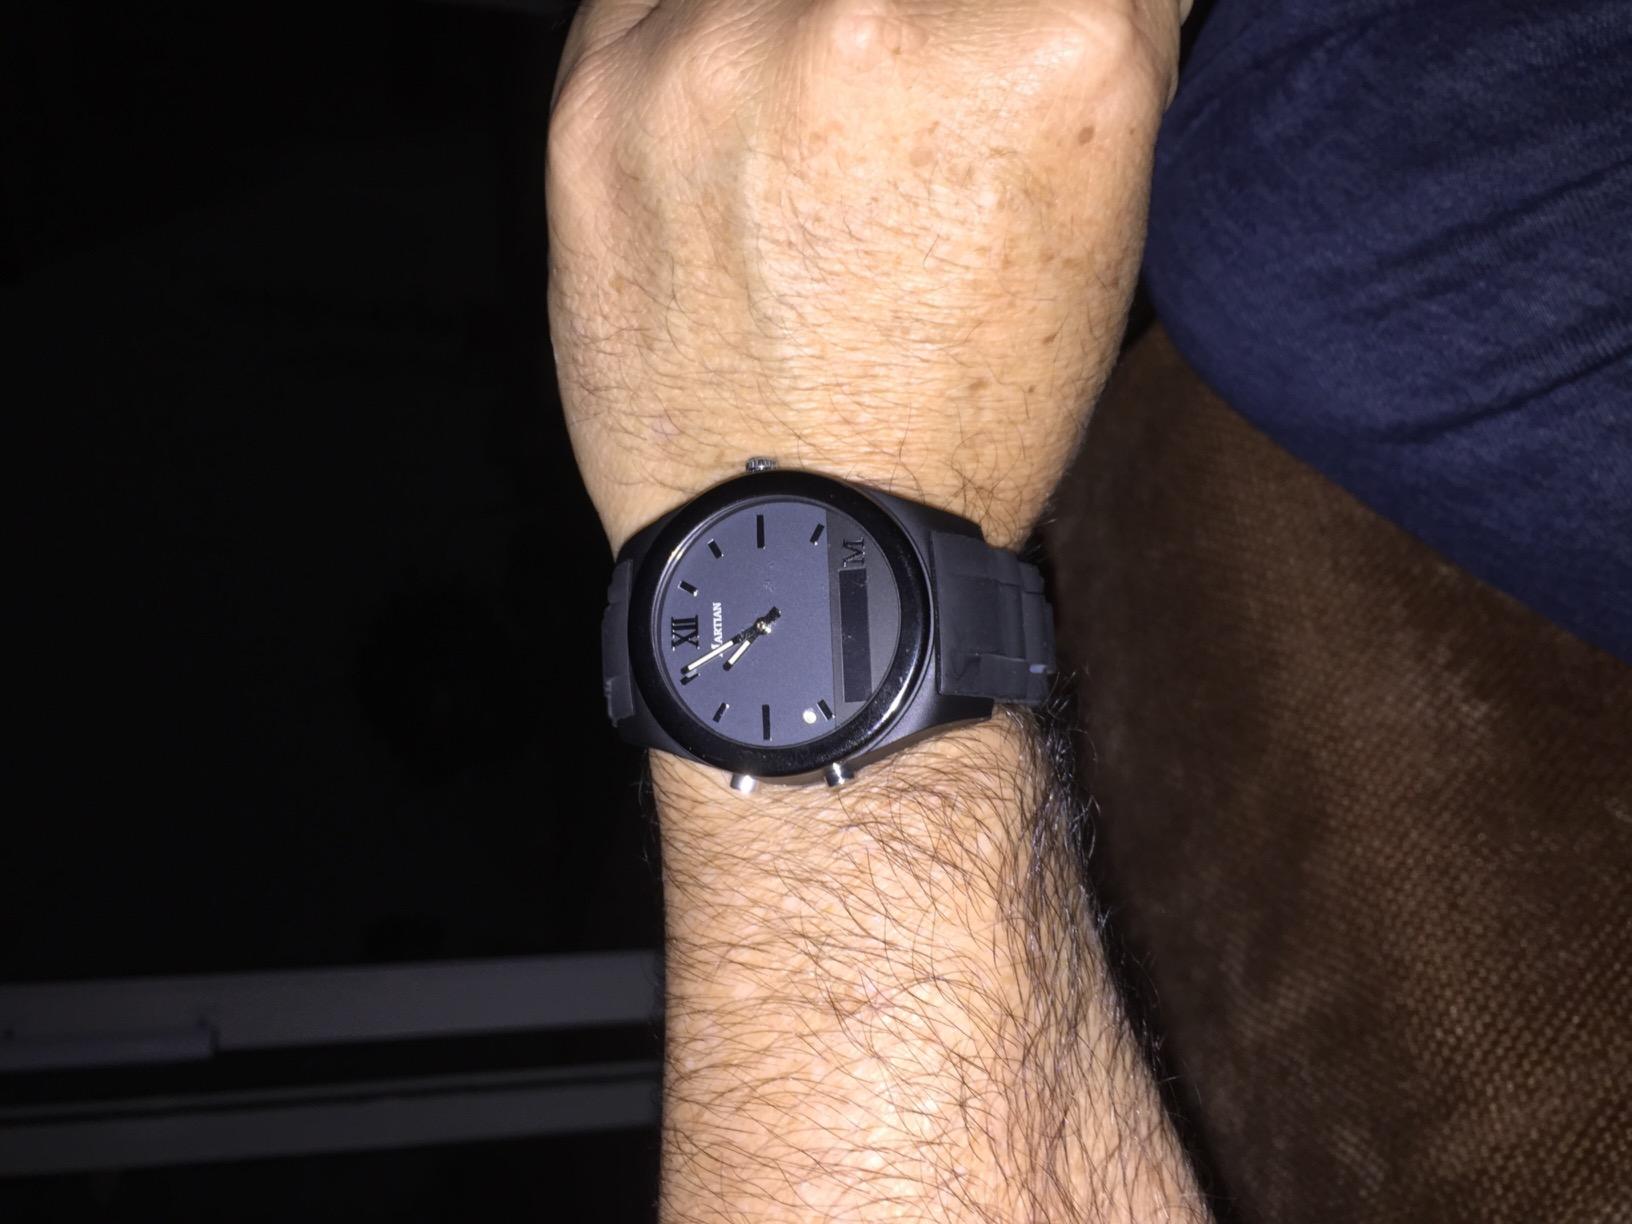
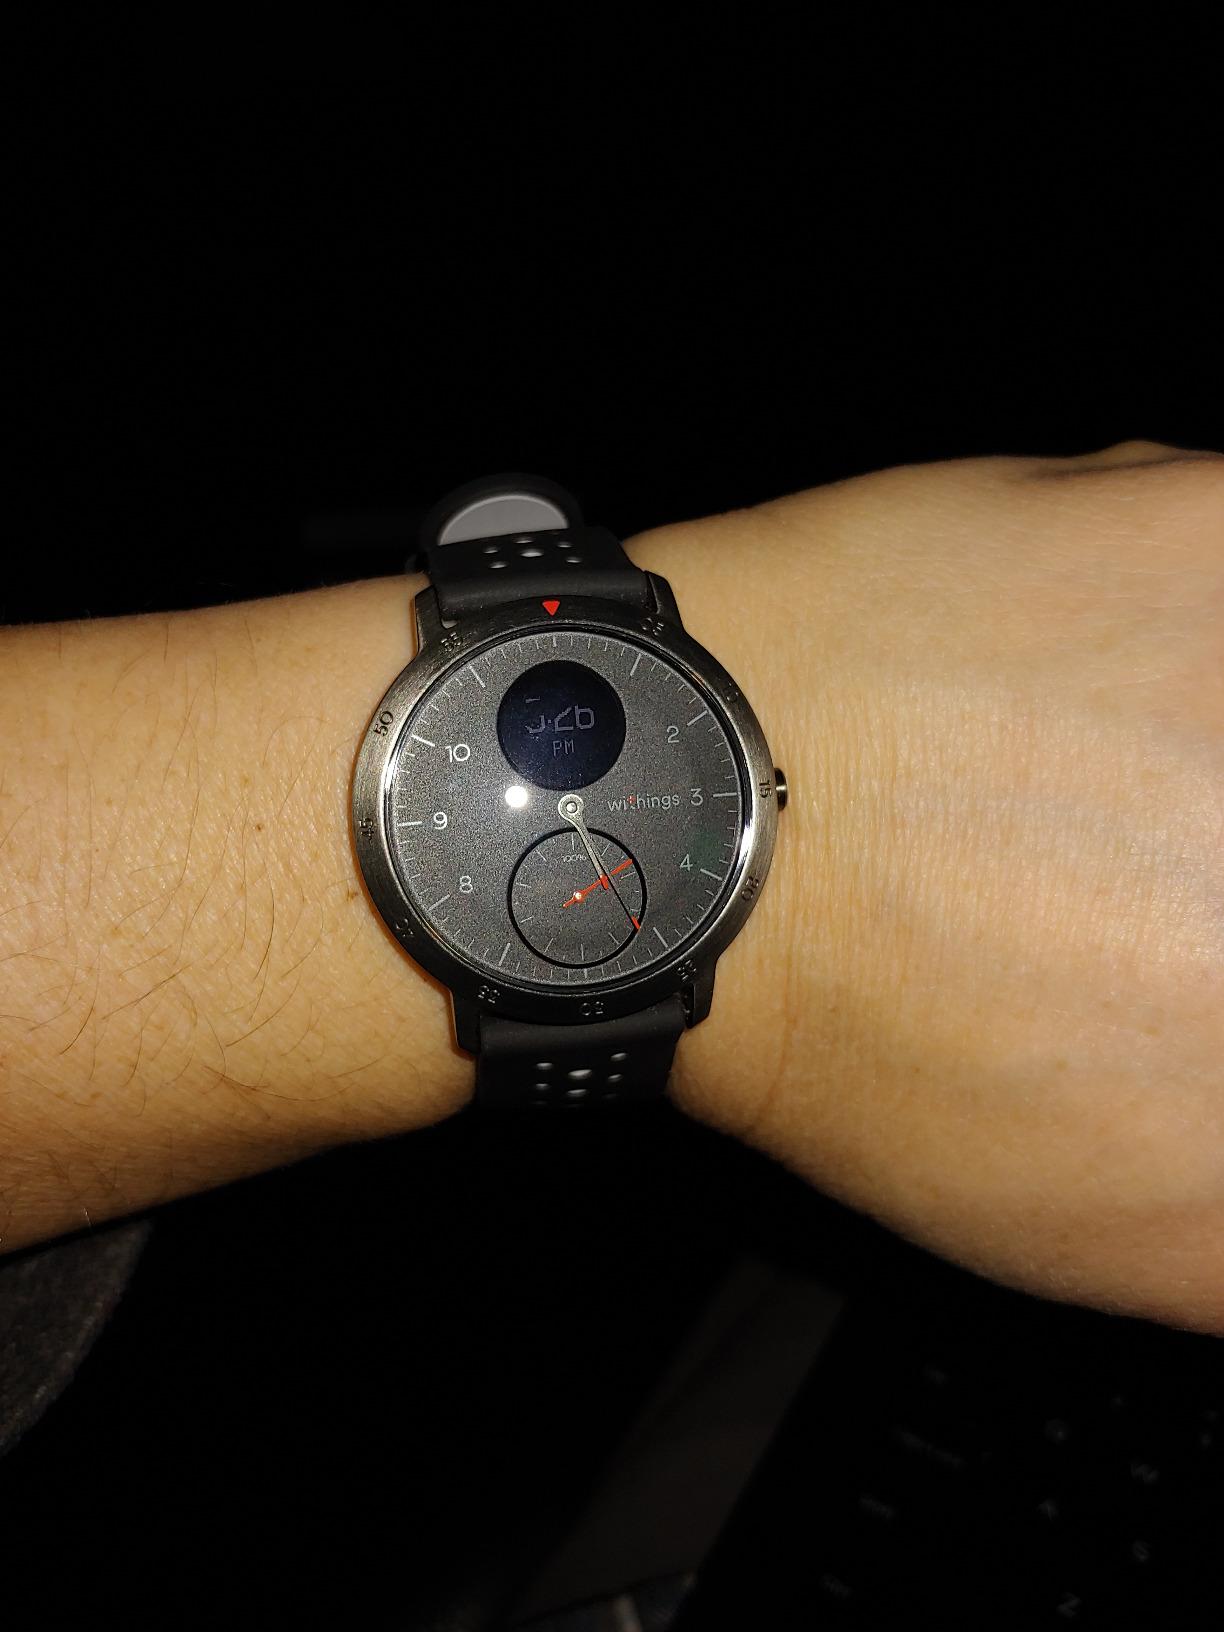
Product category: smartwatch
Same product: no